Paycheck Protection Program and Health Care Enhancement Act

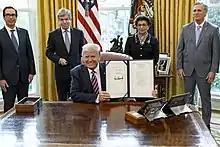
President Trump in the Oval Office after signing the bill into law on April 24, 2020

Senate Democrats wanted to add $250billion to the Paycheck Protection Program. Senate Republicans wanted for some of the funding be set aside for rural and minority-owned small businesses. Senate Democrats also wanted to add funding for disaster assistance loans and grants, for hospitals, and for states and municipalities. Senate Democrats also wanted a 15-percent increase in the size of benefits from the Supplemental Nutrition Assistance Program (SNAP).